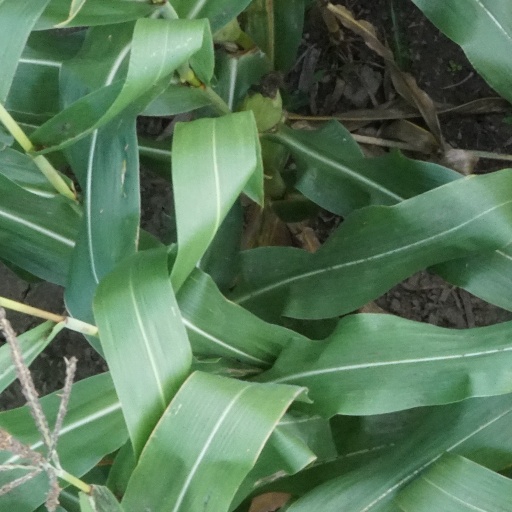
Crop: maize; corn